Gala Day

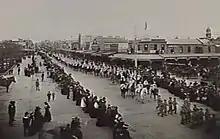
The first Gala Day in Geelong, November 1916

One of the biggest is held in the city of Geelong, Victoria, Australia. The festival raises money for the Geelong Hospital, and was known for the street parade through central Geelong which featured local community groups, amusement rides in the main street, a sideshow alley, and showbag stalls.